Guild

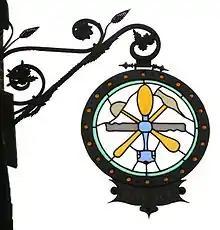
Traditional hand-forged guild sign of a glazier — in Germany. These signs can be found in many old European towns where guild members marked their places of business. Many survived through time or staged a comeback in industrial times. Today they are restored or newly created, especially in old town areas.

There were several types of guilds, including the two main categories of merchant guilds and craft guilds but also the frith guild and religious guild. Guilds arose beginning in the High Middle Ages as craftsmen united to protect their common interests. In the German city of Augsburg craft guilds are mentioned in the Towncharter of 1156.